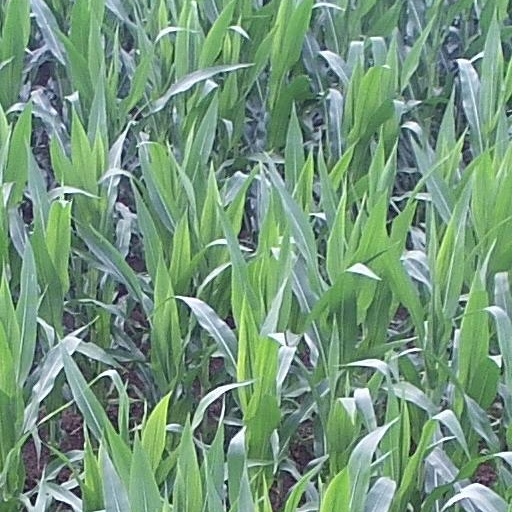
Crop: maize; corn